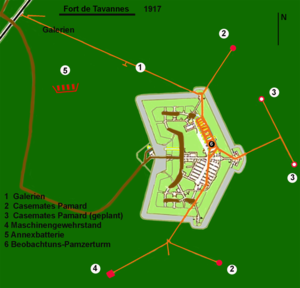
Plan Fort de Tavannes de 1917 avec les galeries dit “galeries de 17”)